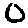
Label: 0